Marengo campaign

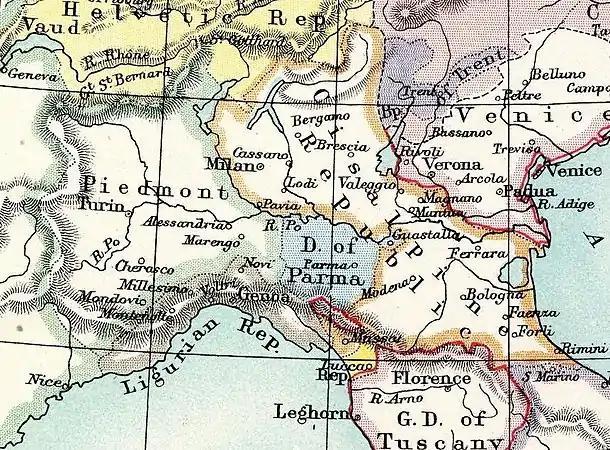
Map shows northern Italy in 1800, including Genoa, Turin, Milan, Nice, Marengo, and Great St Bernard Pass.

By 1800, the Russian Empire had withdrawn from the Second Coalition. The Austrians held Swabia in southern Germany and northern Italy. Since the French held Switzerland, the Austrian armies in Germany and Italy had difficulty communicating with each other. Meanwhile, the French could use Switzerland to easily shift forces from one theater to the other. Along the Rhine River, GD Jean Victor Marie Moreau led a 120,000-man French army, composed of the best troops available. Opposed to Moreau on the east bank of the Rhine was an Austrian army nearly as strong commanded by Paul Kray (now promoted to Feldzeugmeister). In Italy, Michael von Melas commanded an army of 100,000 men, including 86,000 infantry and 14,000 cavalry. Massena's Army of Italy was divided into three corps under GD Jean-de-Dieu Soult (19,790 men), GD Louis-Gabriel Suchet (15,607 men), and GD Louis Marie Turreau (8,000 men). It fielded only 36,000 men for active duty, though 14,000 sick soldiers were in hospitals.